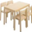
Label: table